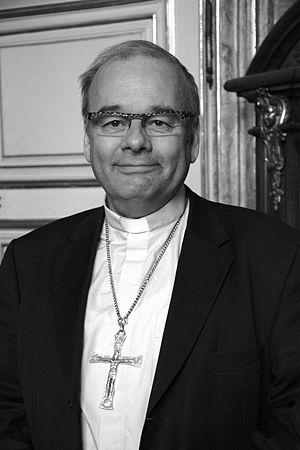
Mgr Christian Kratz, né le 28 janvier 1953 à Strasbourg, est évêque auxiliaire de Strasbourg depuis 2001.
Christian Kratz, né le 28 janvier 1953 à Strasbourg, est un évêque catholique français, évêque auxiliaire de Strasbourg depuis 2001.